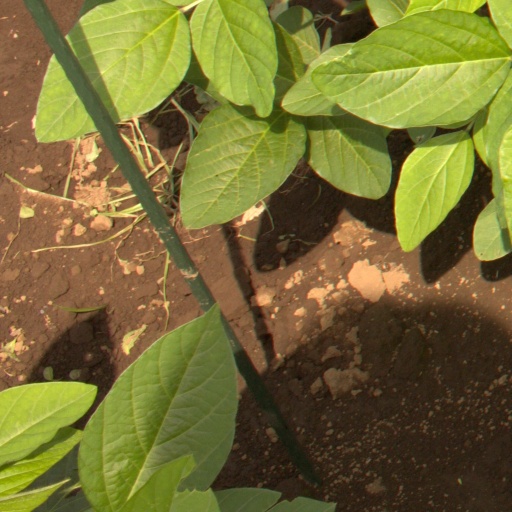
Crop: soybean